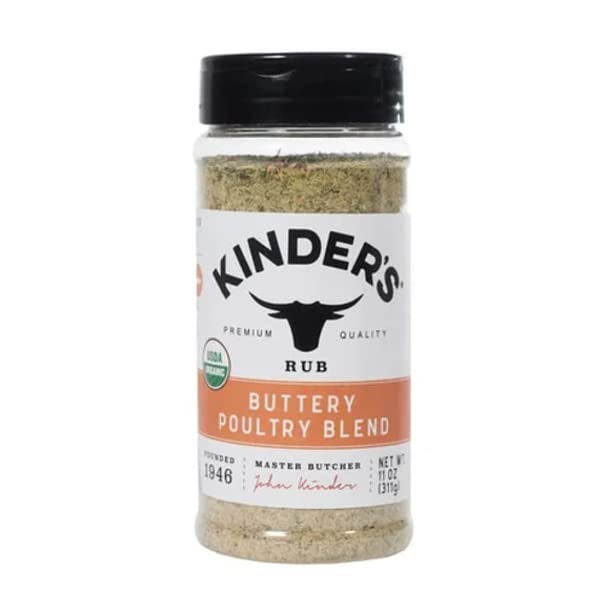
Item Name: Kinder's Buttery Poultry Blend Seasoning, 11 ounce
Bullet Point 1: Add to Seafood
Bullet Point 2: Add to Beef
Bullet Point 3: Add to vegetables
Product Description: The rich taste of butter with hints of onion, garlic and lemon. Perfect for poultry – this buttery blend is excellent on seafood, beef, and vegetables.
Value: 11.0
Unit: Ounce

Price: 10.615